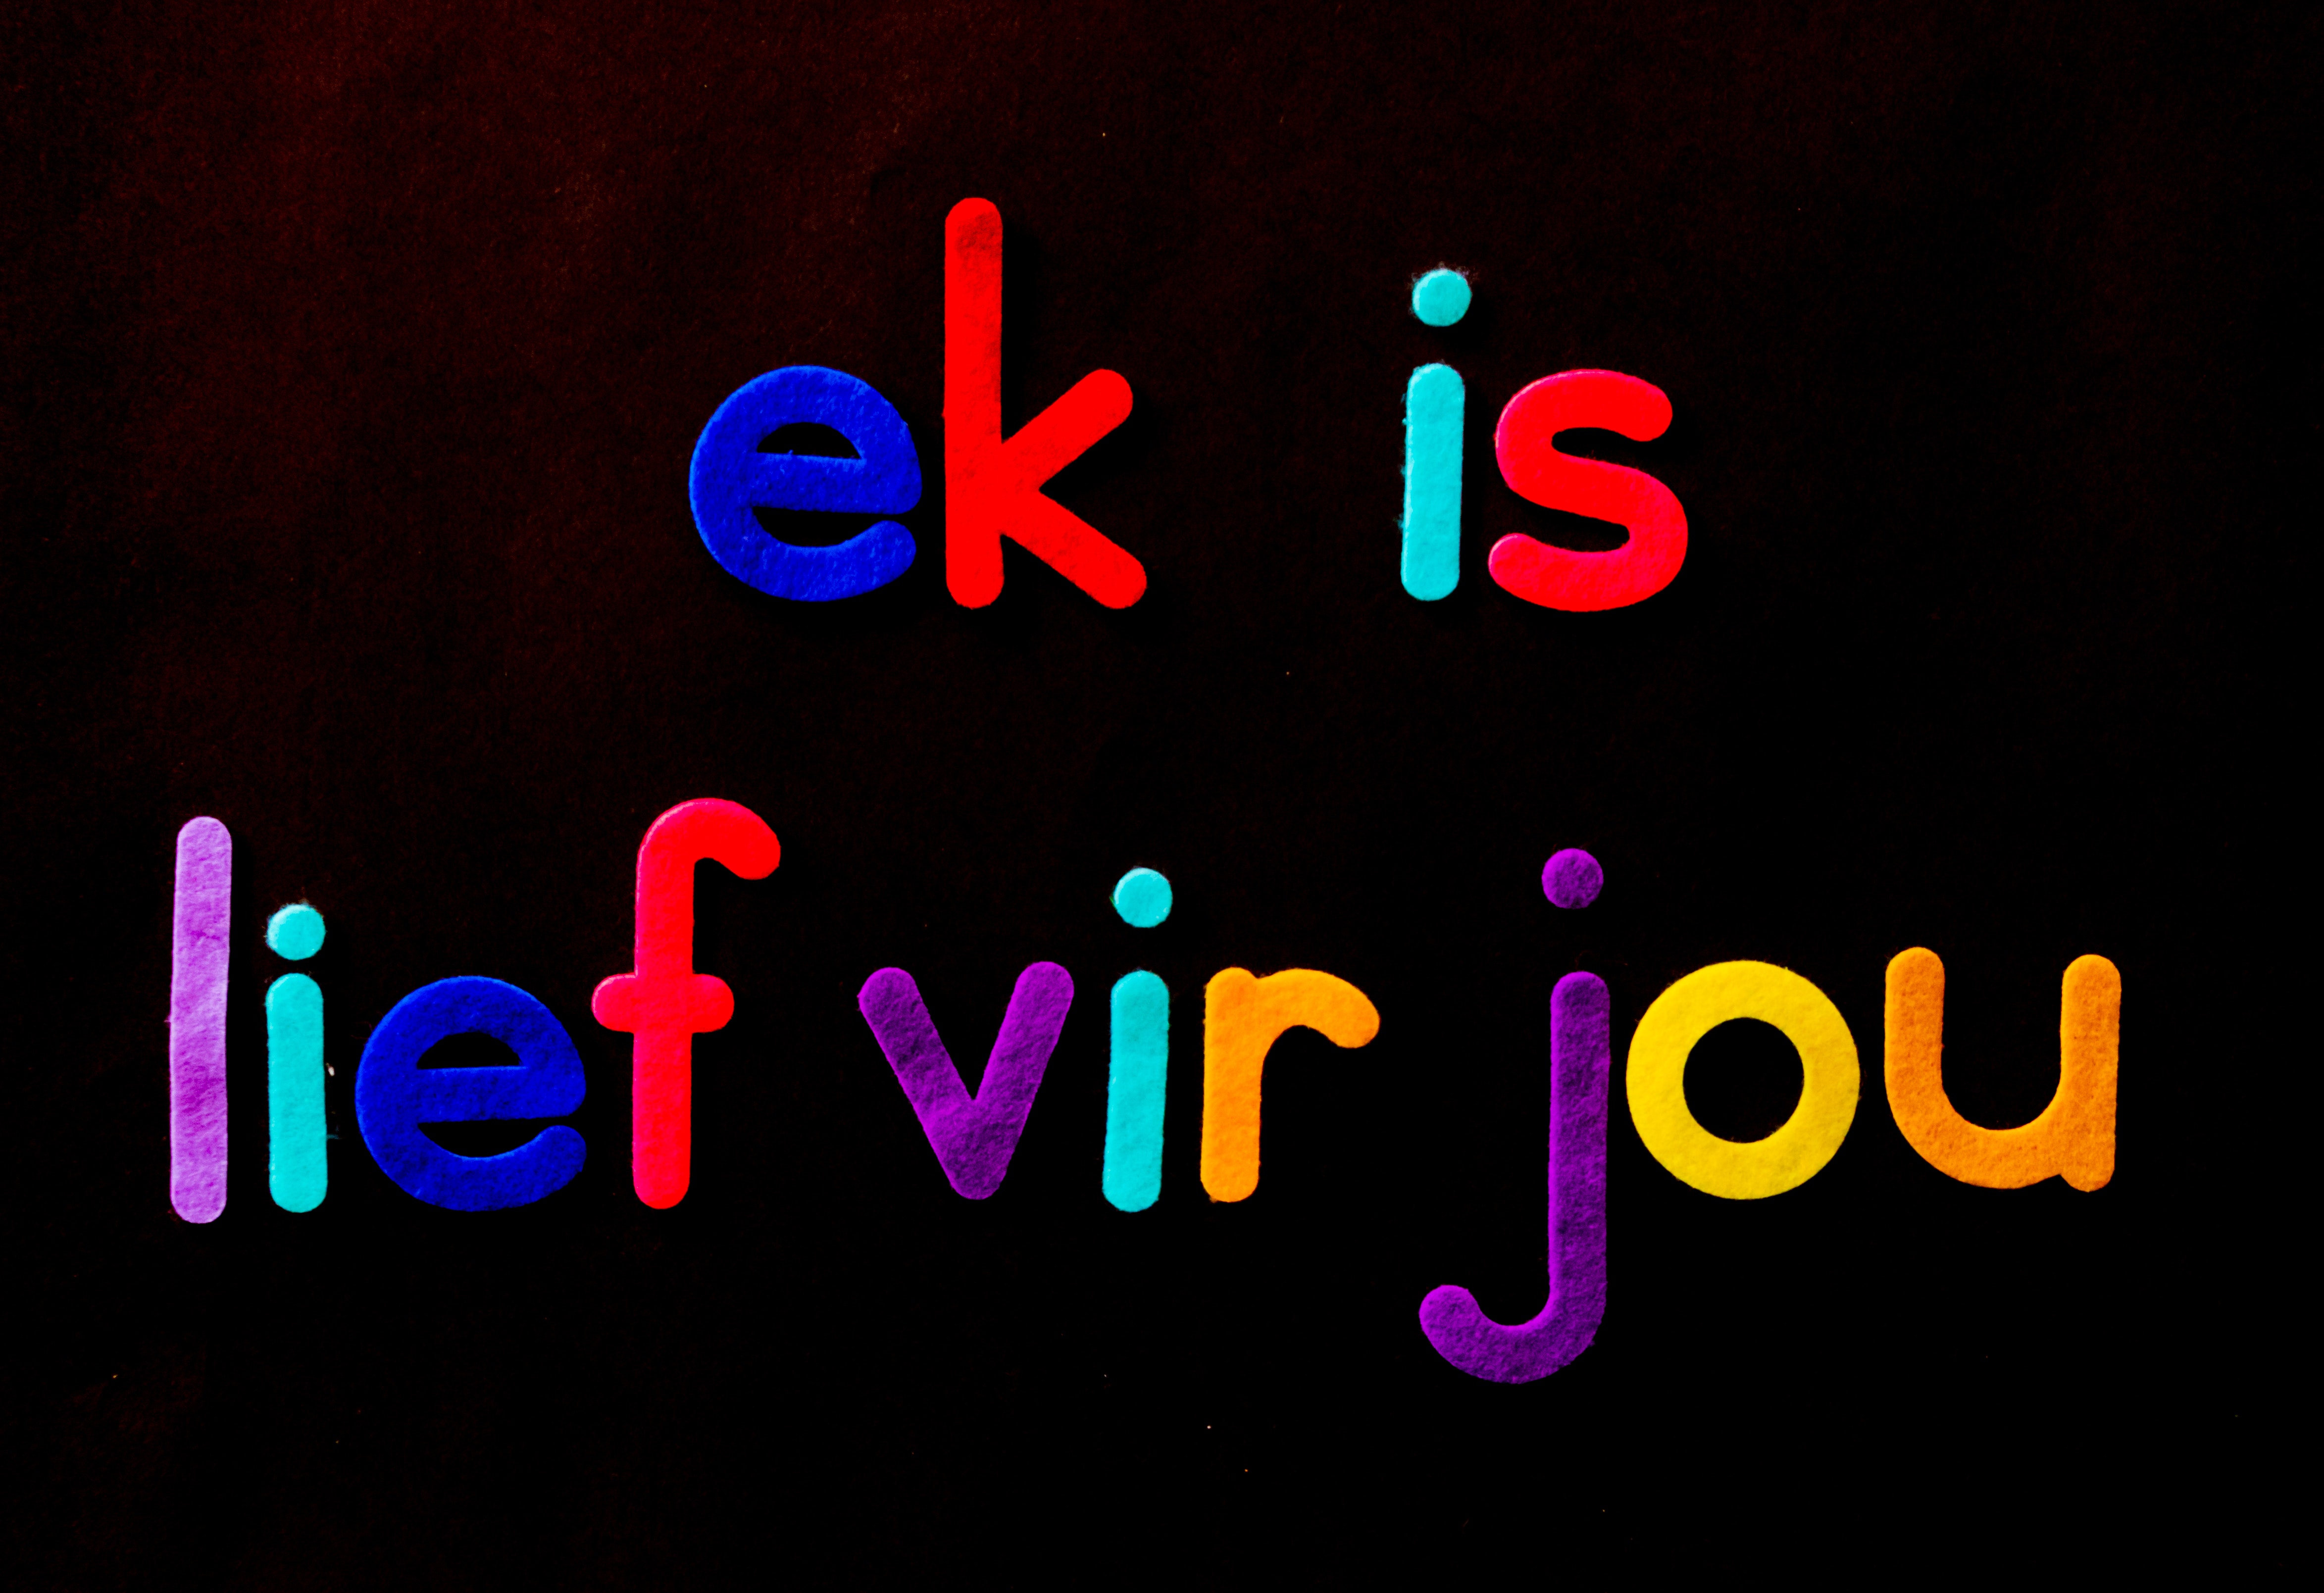
text, font, graphic design, neon, line, graphics, logo, illustration, neon sign, magenta